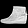
Label: Ankle boot